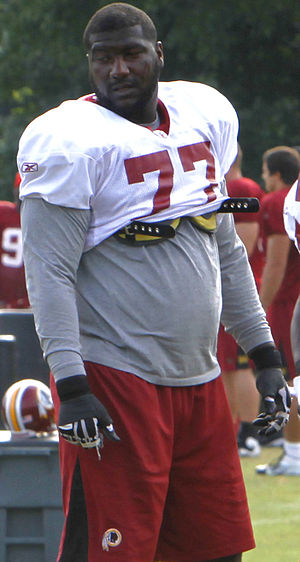
Jammal Brown
Jammal Filbert Brown er en tidligere amerikansk football-spiller, der spillede som offensive tackle for NFL-holdene Washington Redskins og New Orleans Saints. Hans karriere strakte sig fra 2005 til 2012.